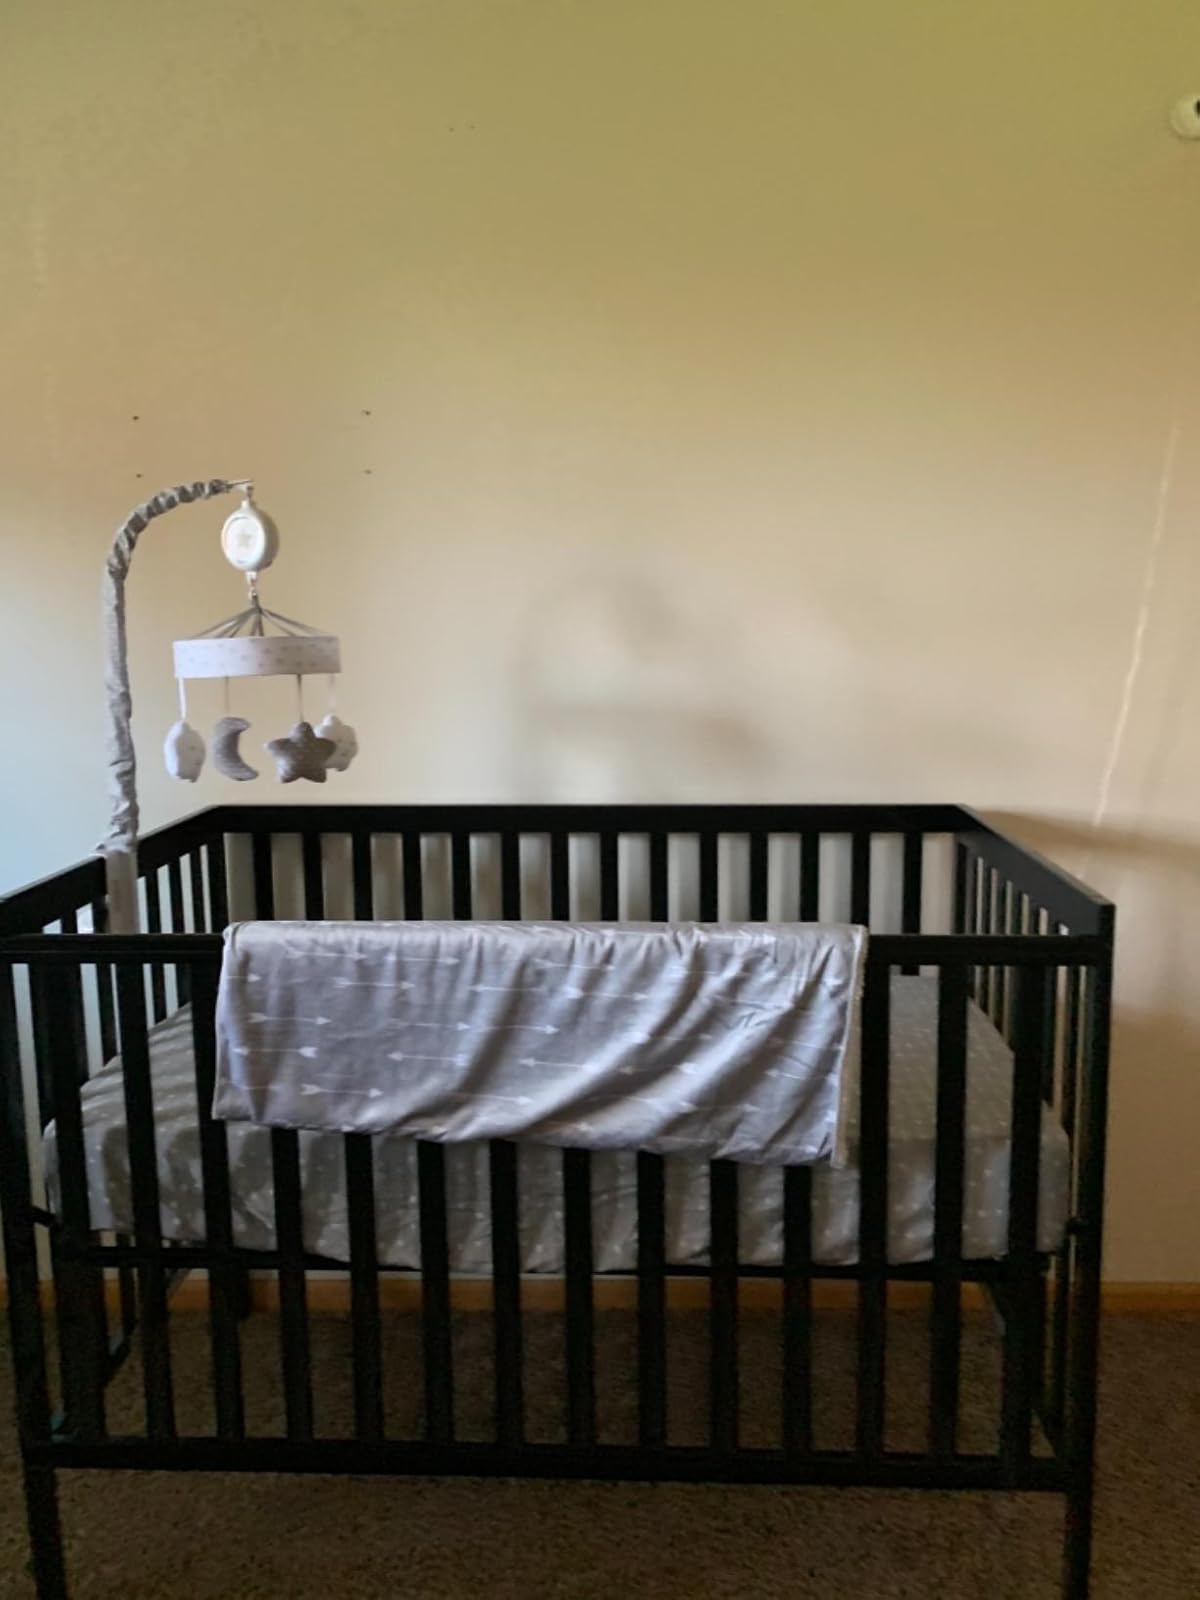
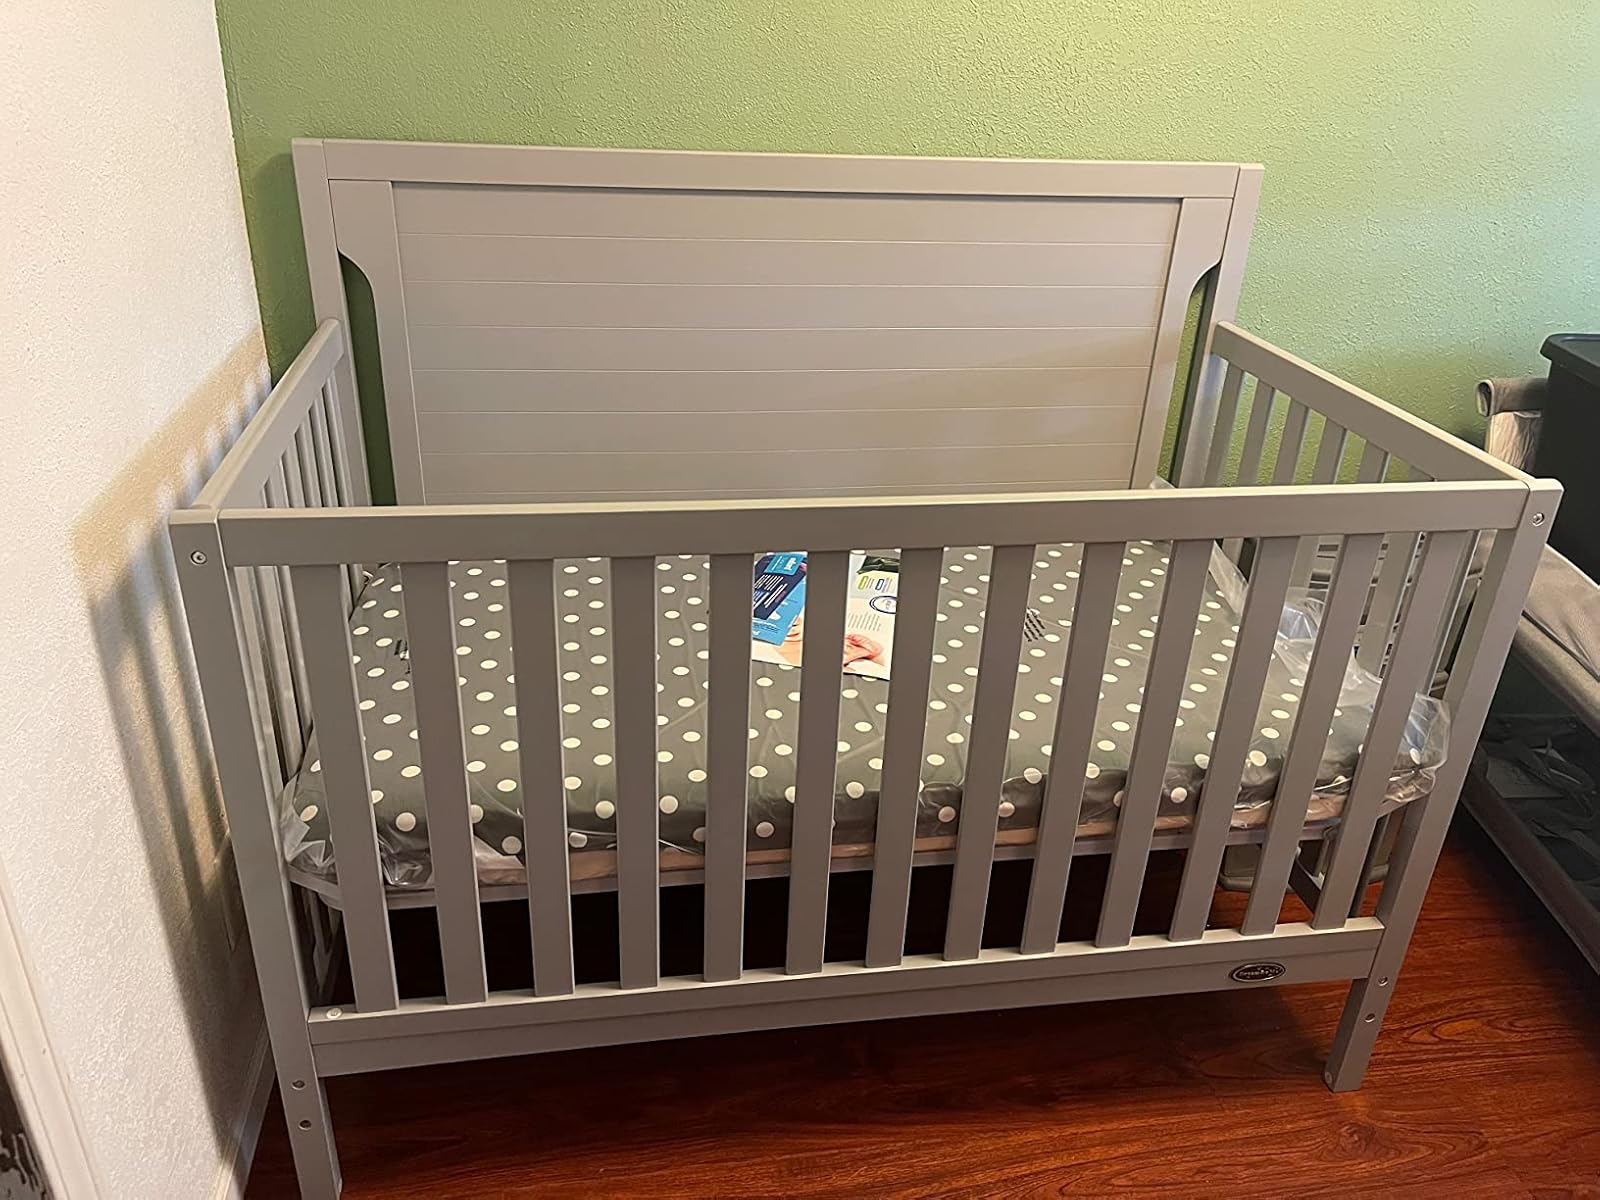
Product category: products_crib
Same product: no